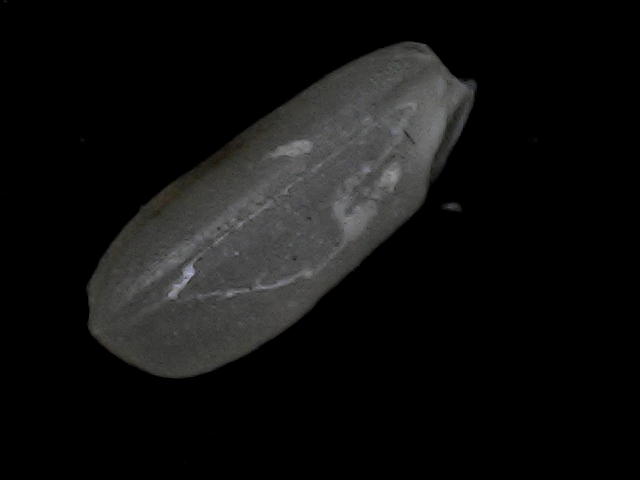
Rice variety: BD95